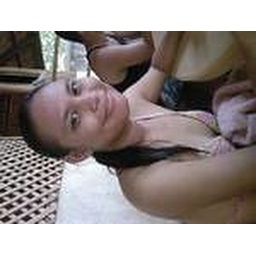
C Bless hahah makulit yan,,,, super,,,,, she joined our team building in nsugbu batangas.....wearing pink printed 2-piece